Public holidays in Taiwan

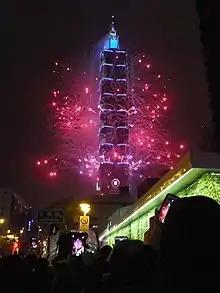
New Year's fireworks around Taipei 101.

The following are considered holidays in Taiwan. Some are official holidays, and some are not.